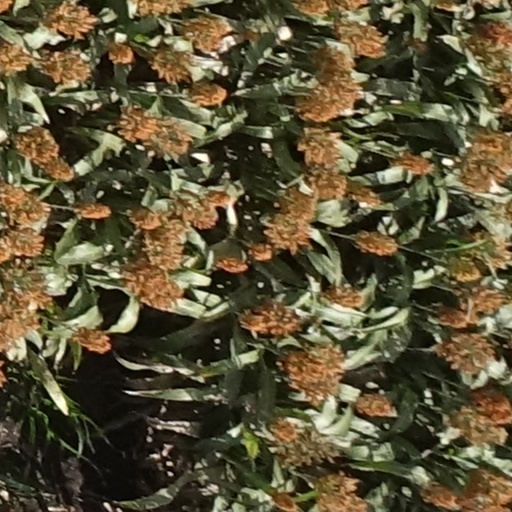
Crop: sorghum